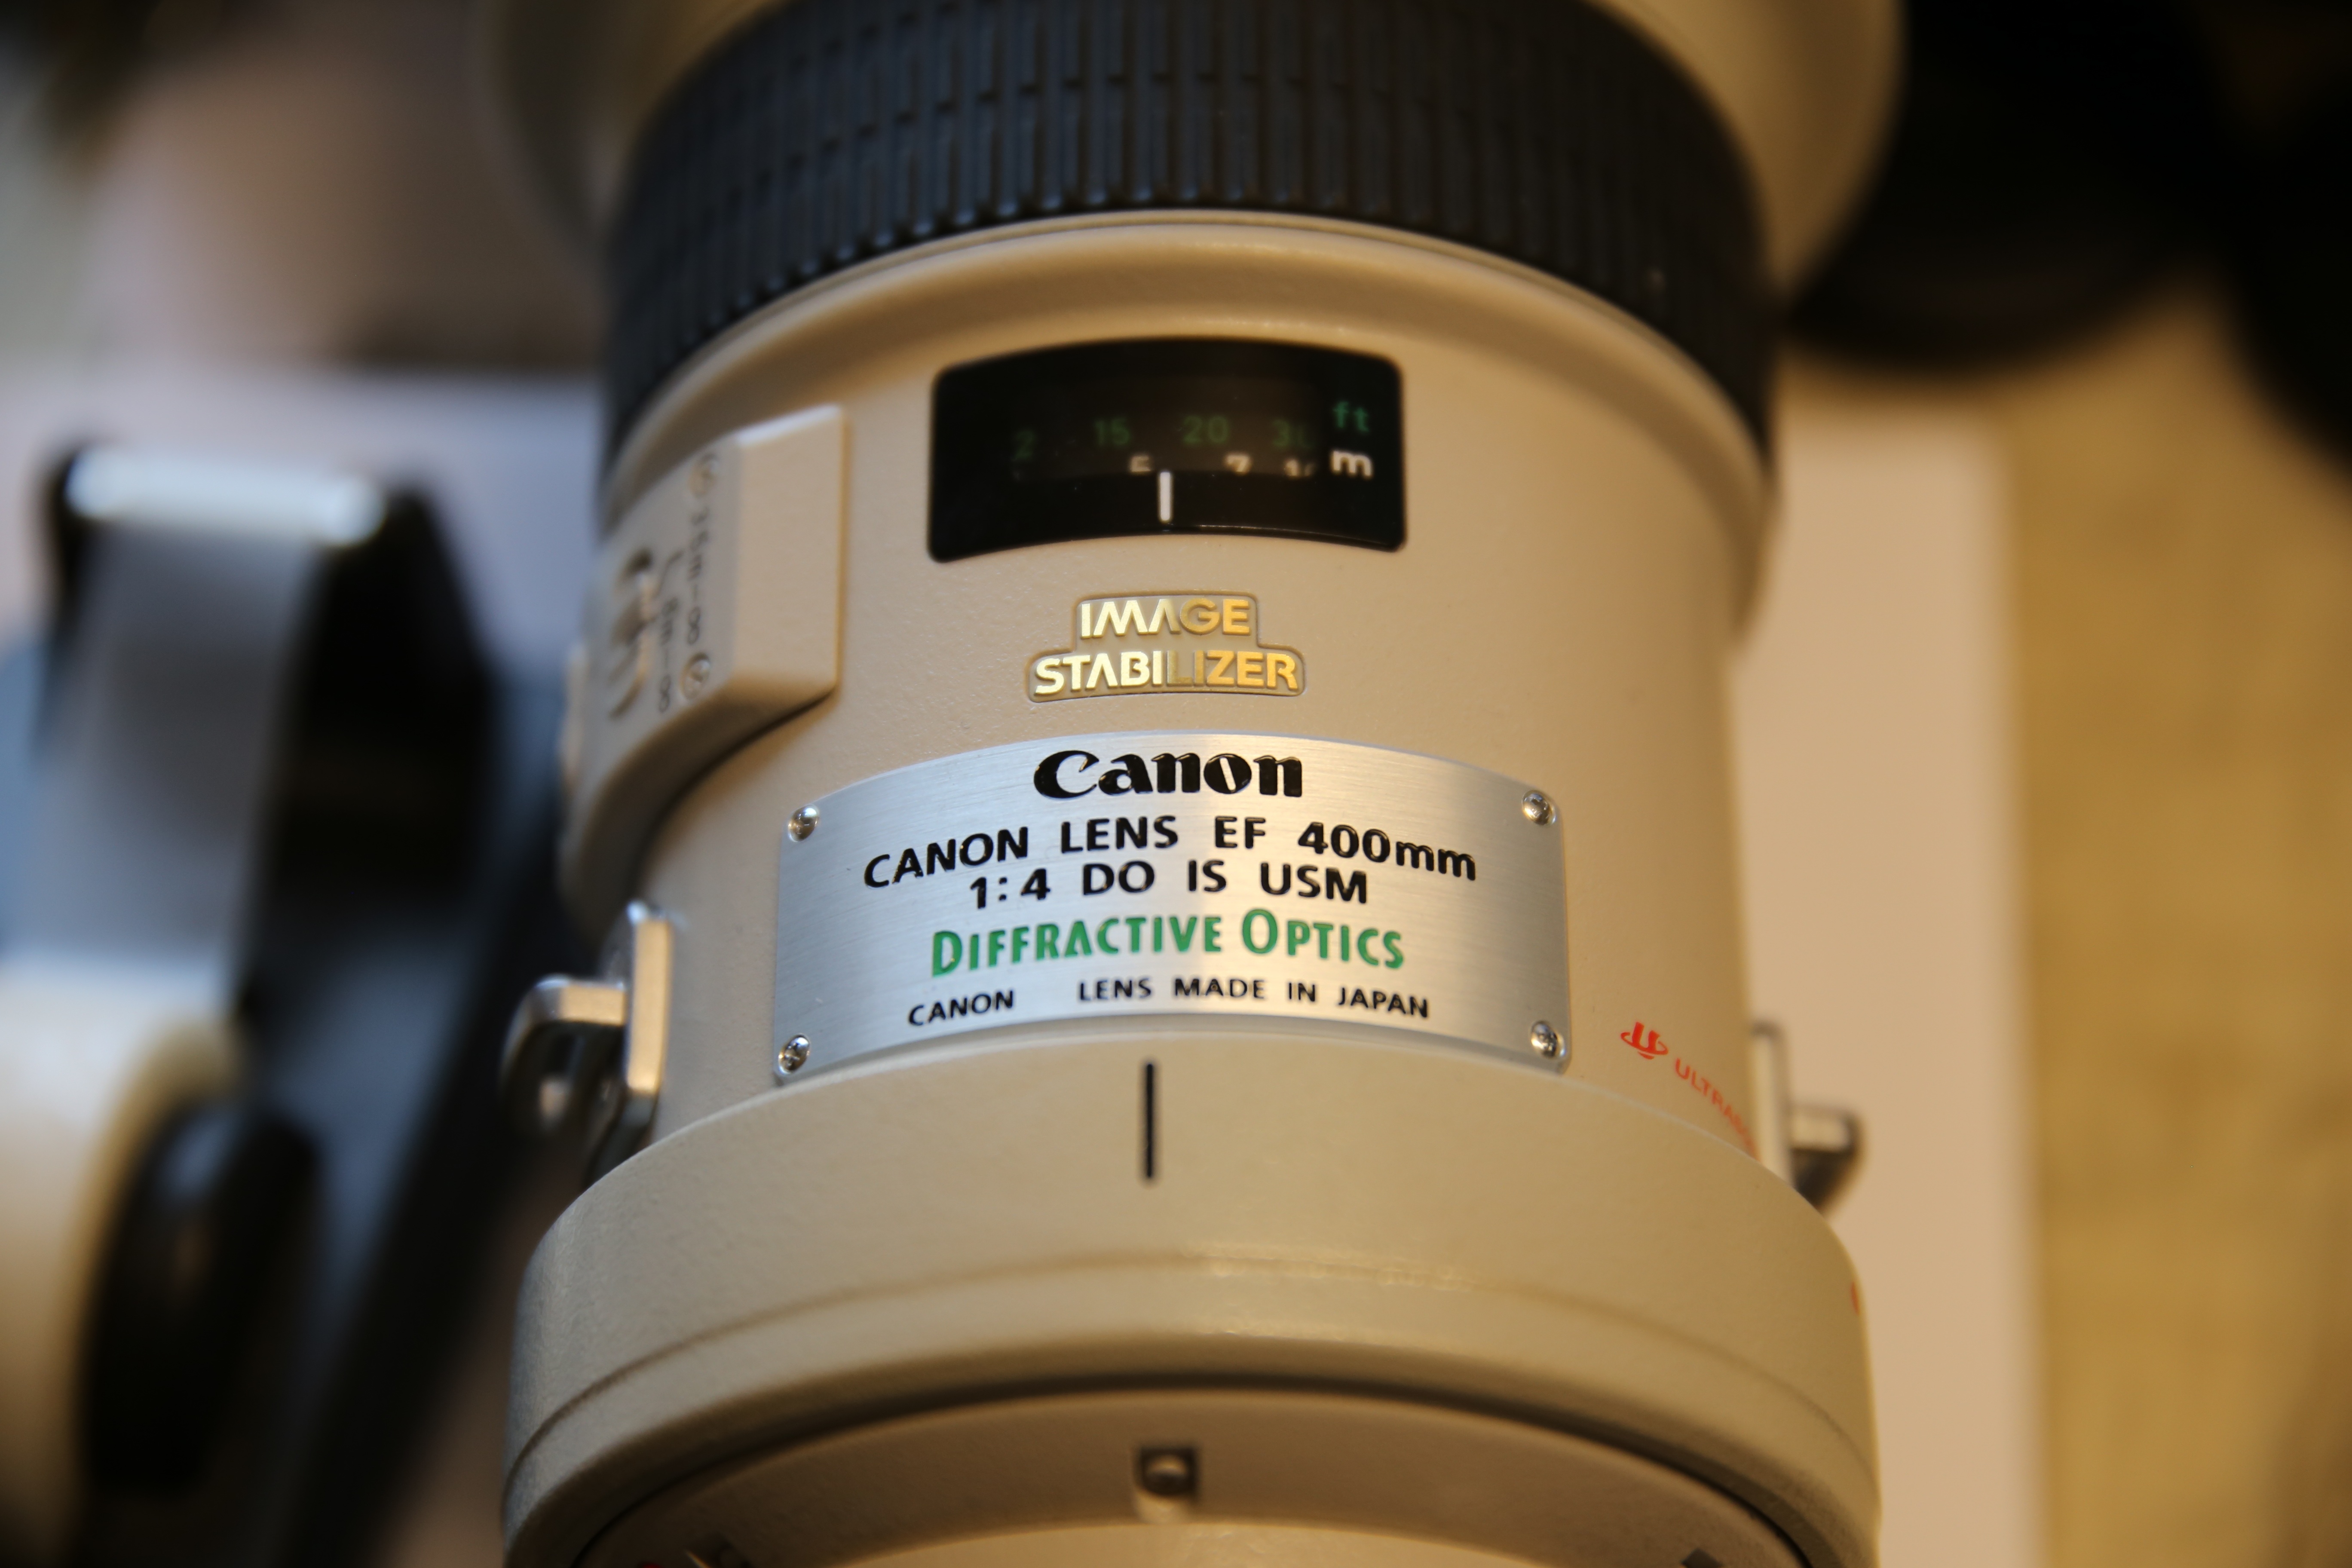
light, white, photography, lens, color, canon, lighting, close up, product, photograph, camera lens, optical, fisheye lens, man made object, 400 mm